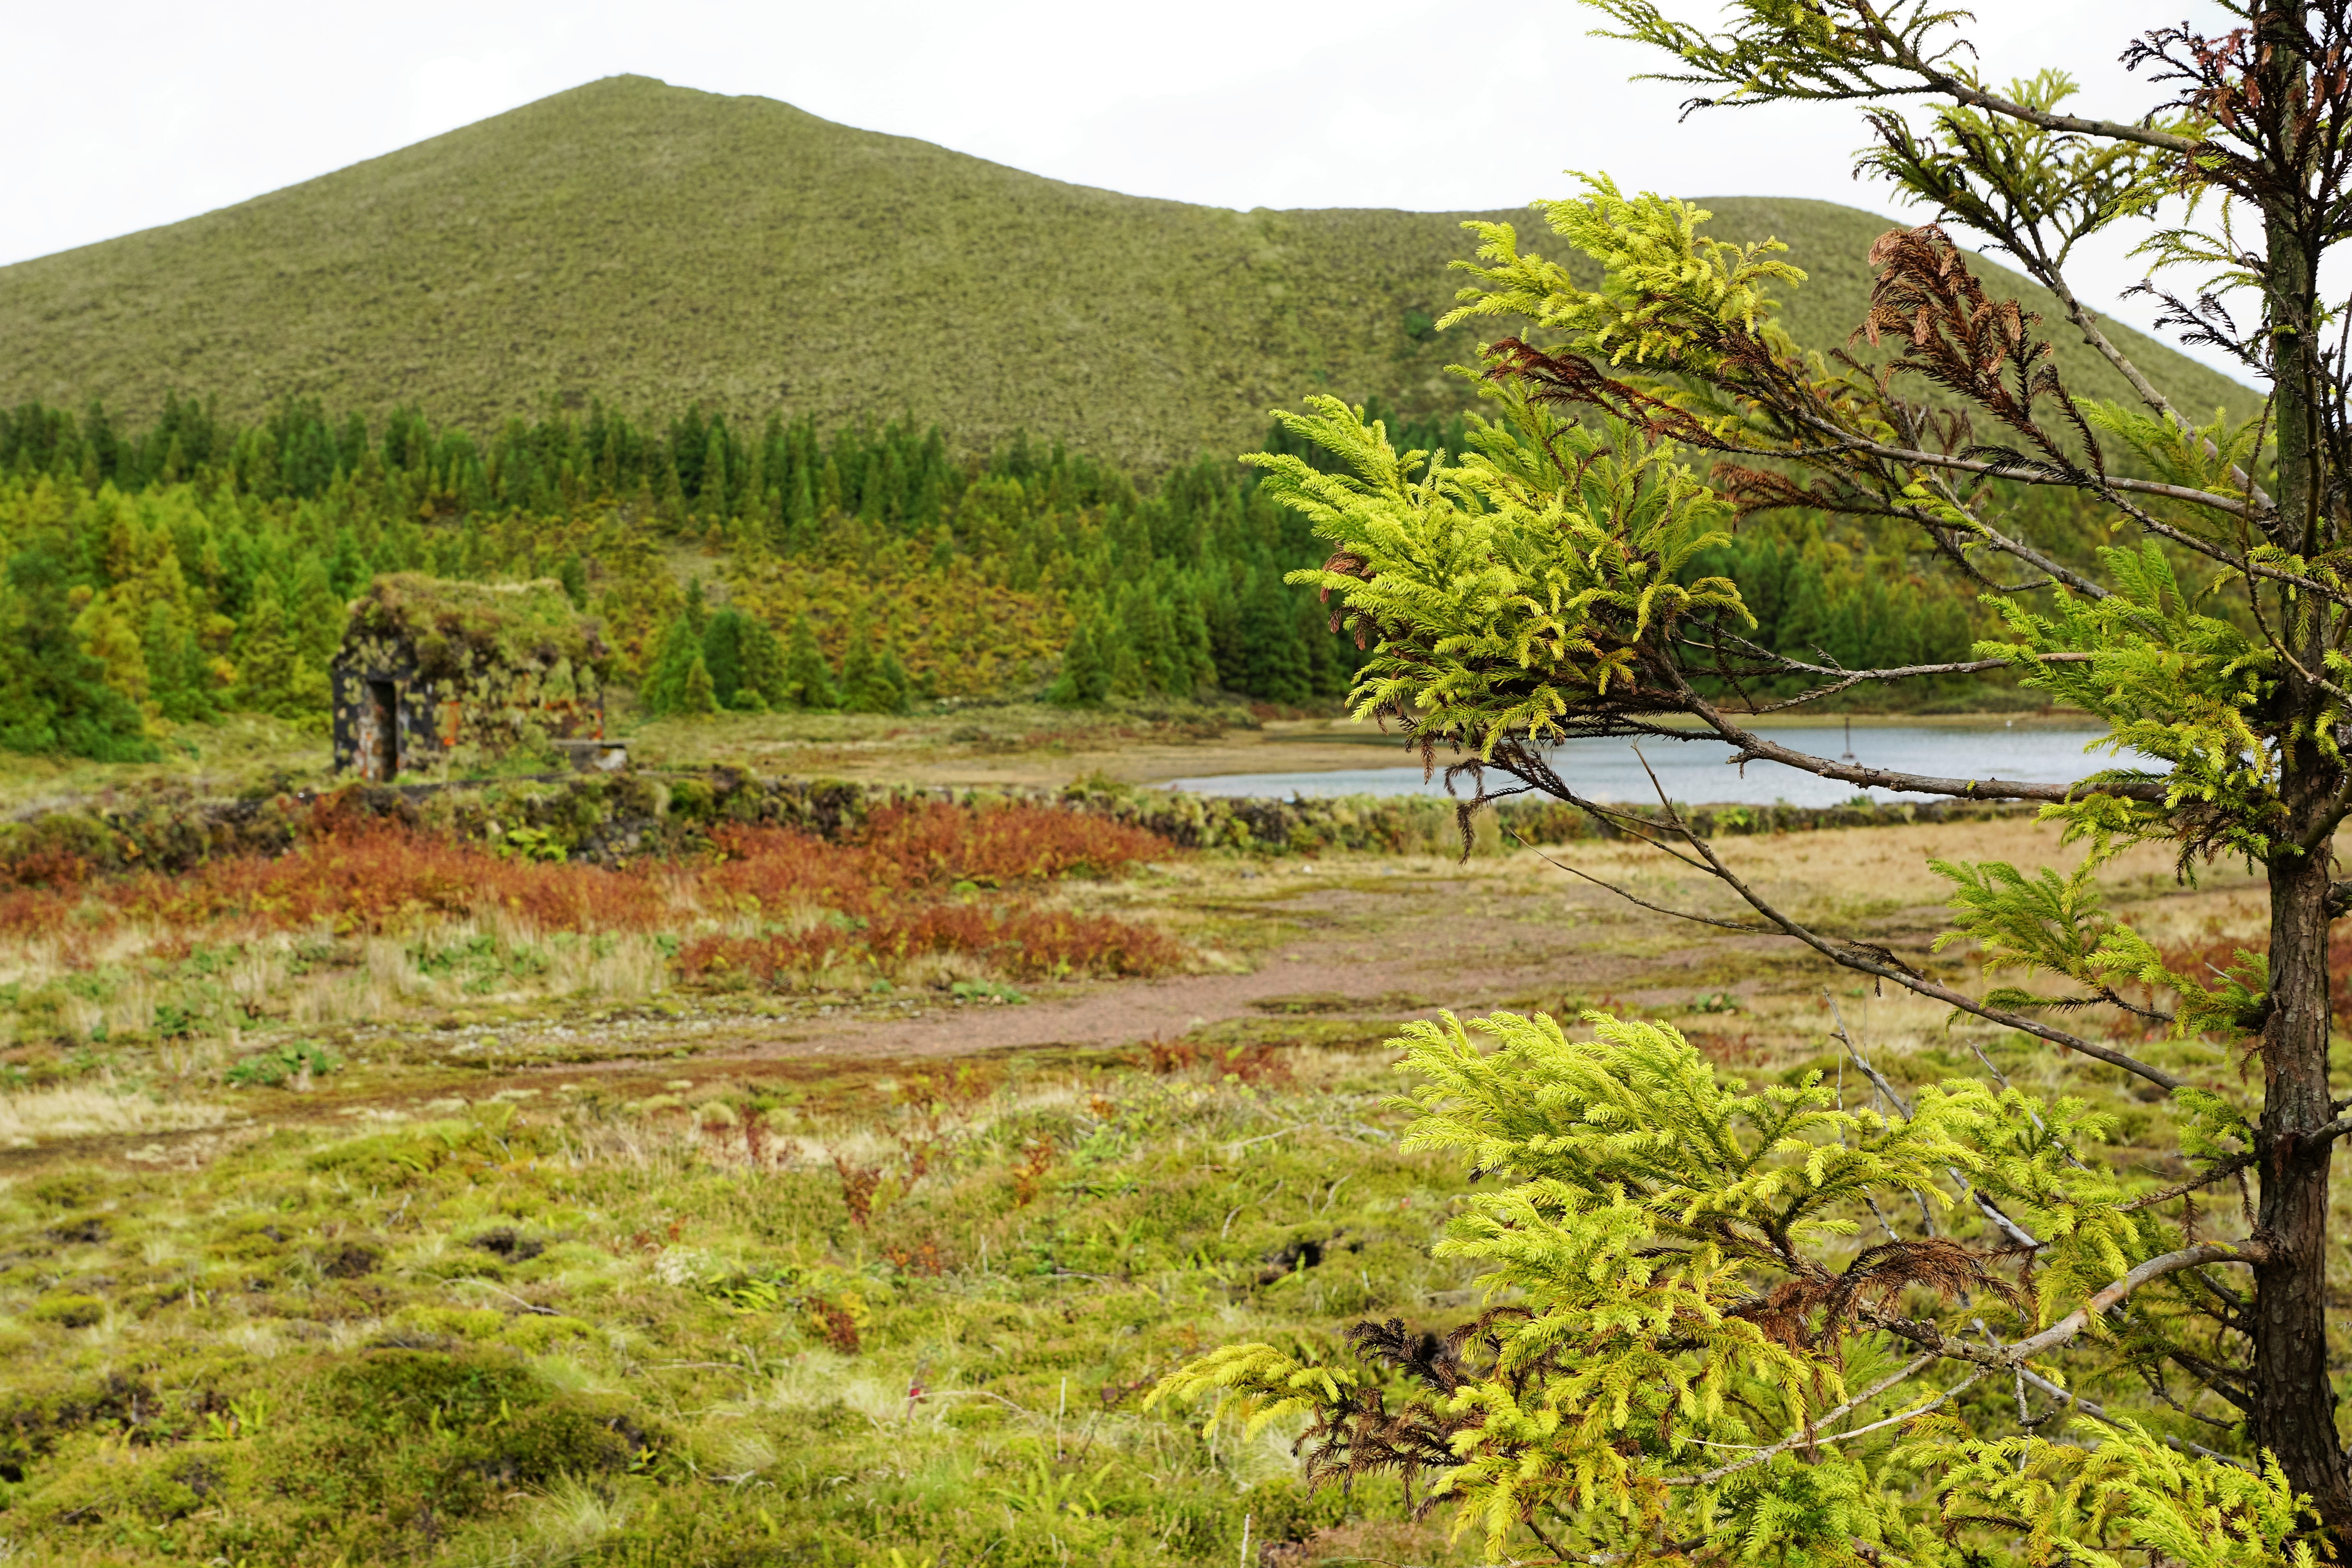
tree, nature, forest, wilderness, meadow, flower, valley, stream, green, vegetation, wetland, woodland, habitat, ecosystem, rural area, nature reserve, azores, natural environment